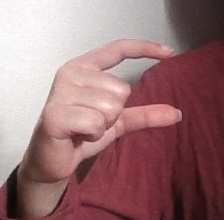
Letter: dal